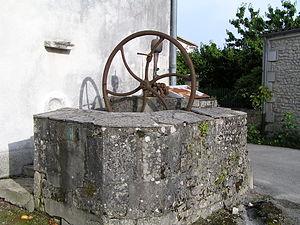
Touzac est une ancienne commune du Sud-Ouest de la France, située dans le département de la Charente. Depuis le 1ᵉʳ janvier 2017, elle est devenue une commune déléguée de la commune nouvelle de Bellevigne.